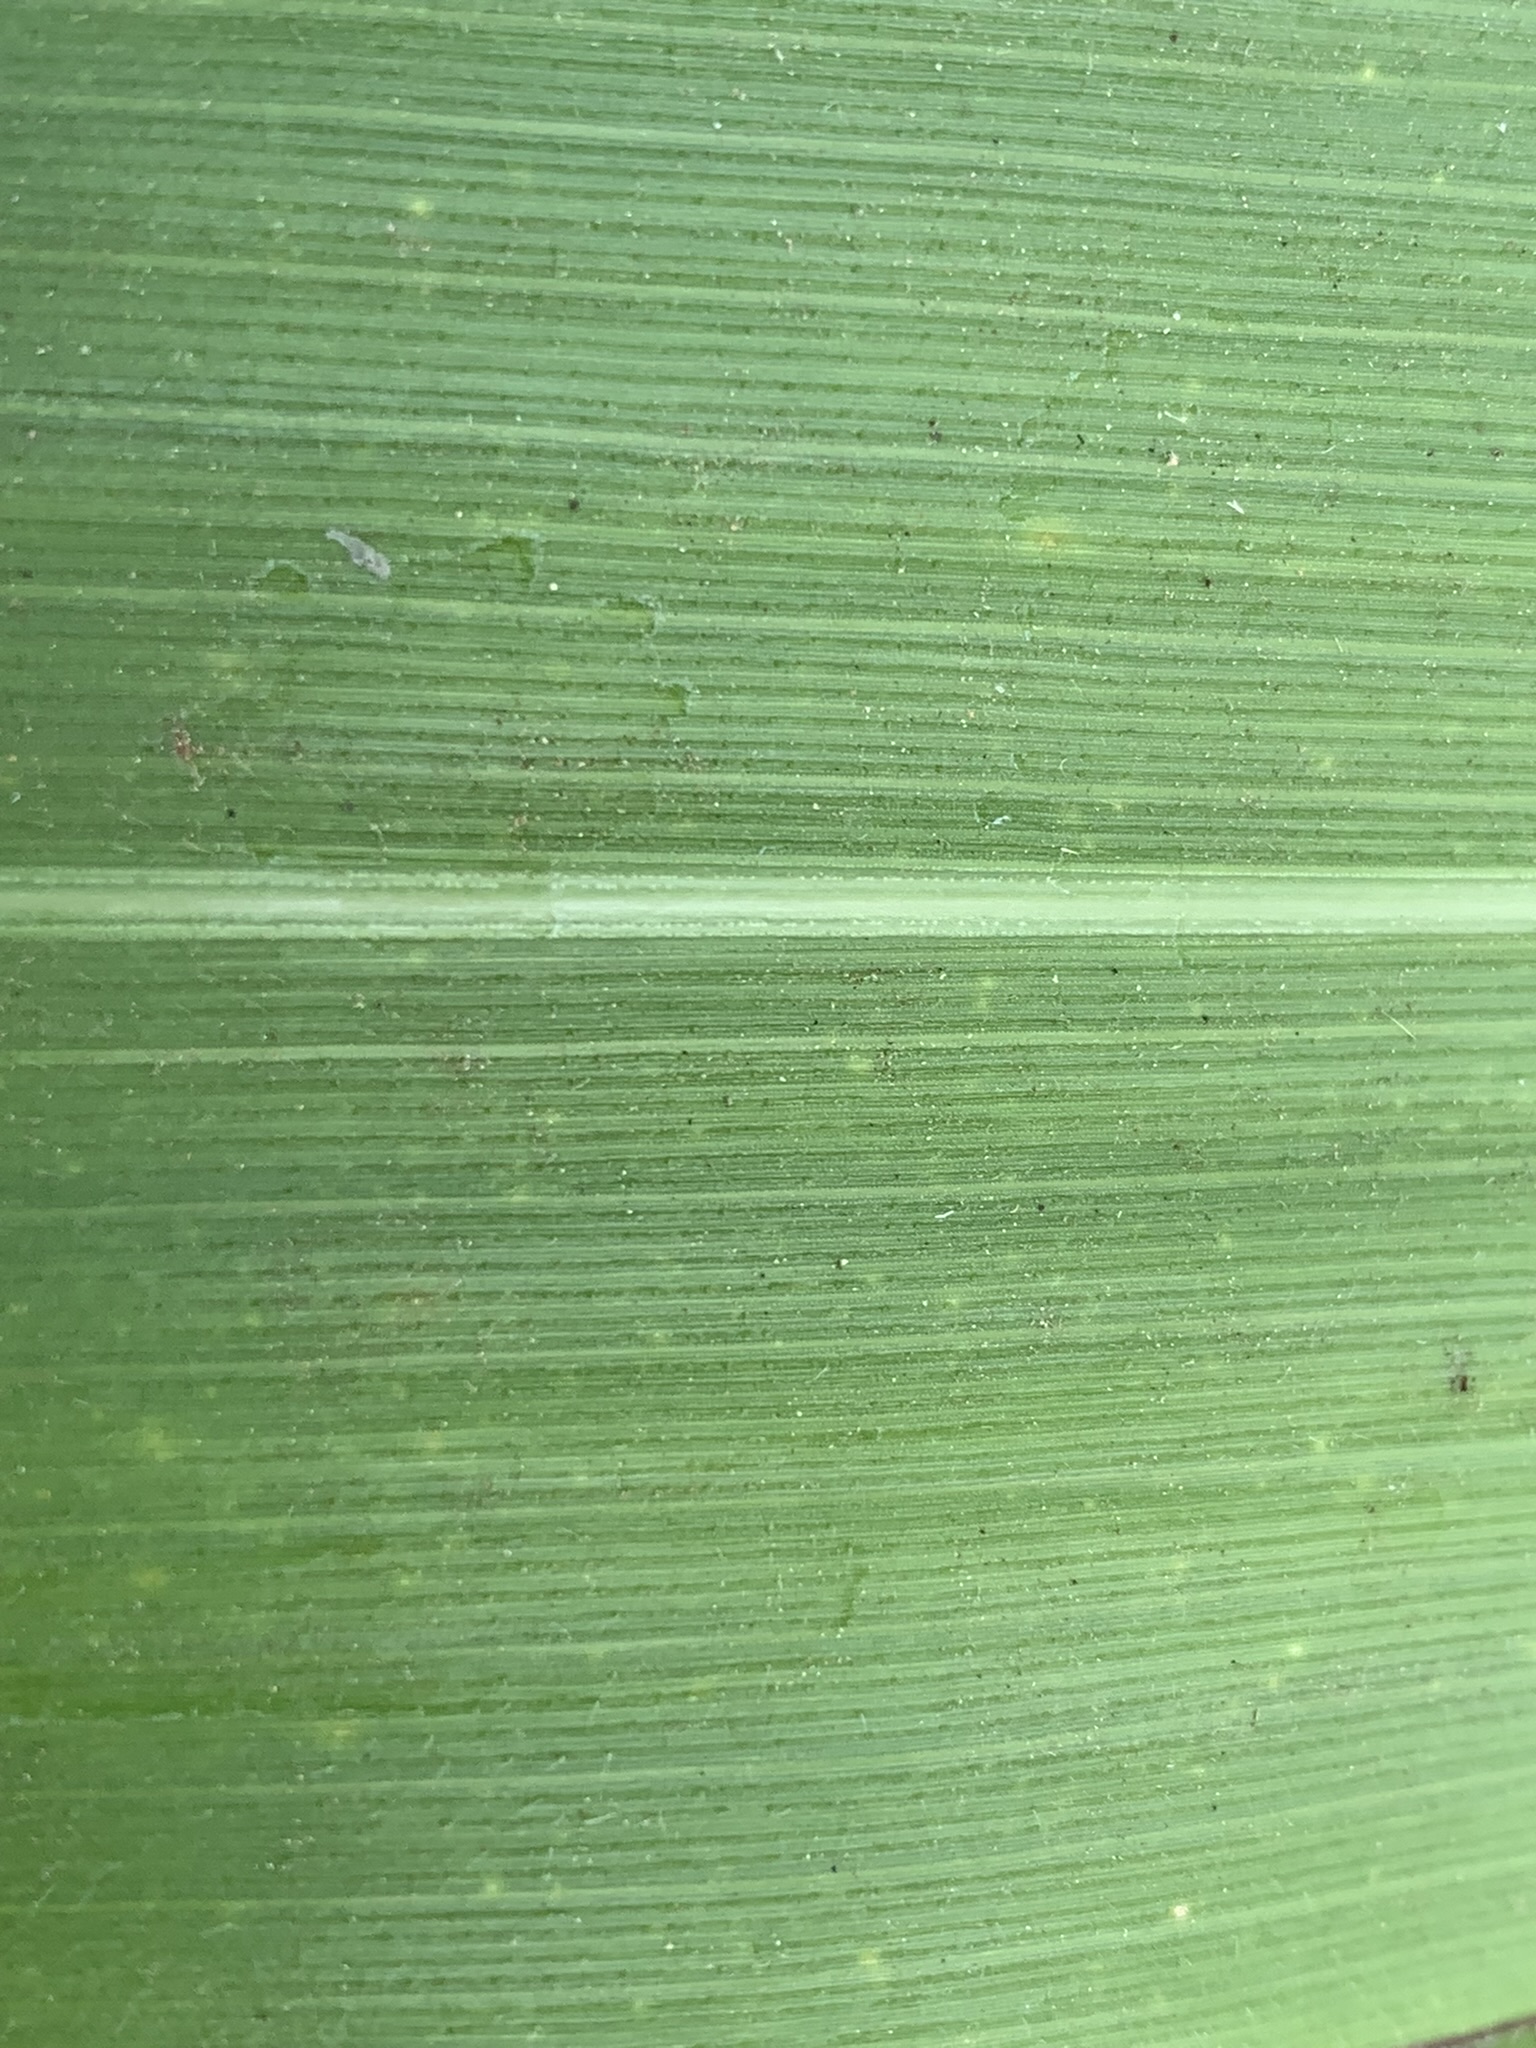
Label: Healthy